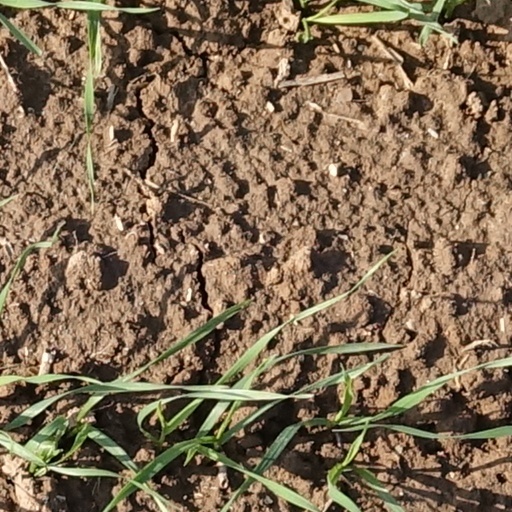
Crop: wheat